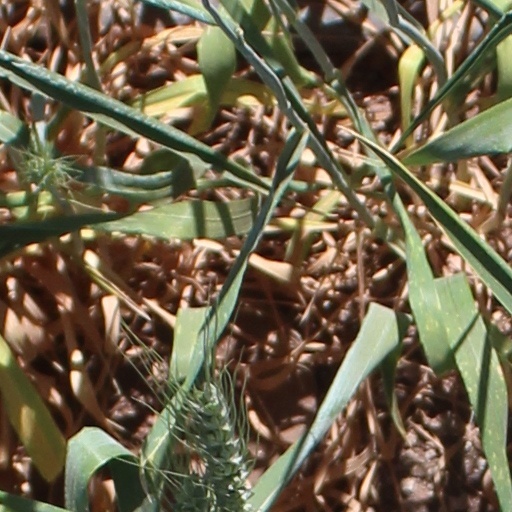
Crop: wheat